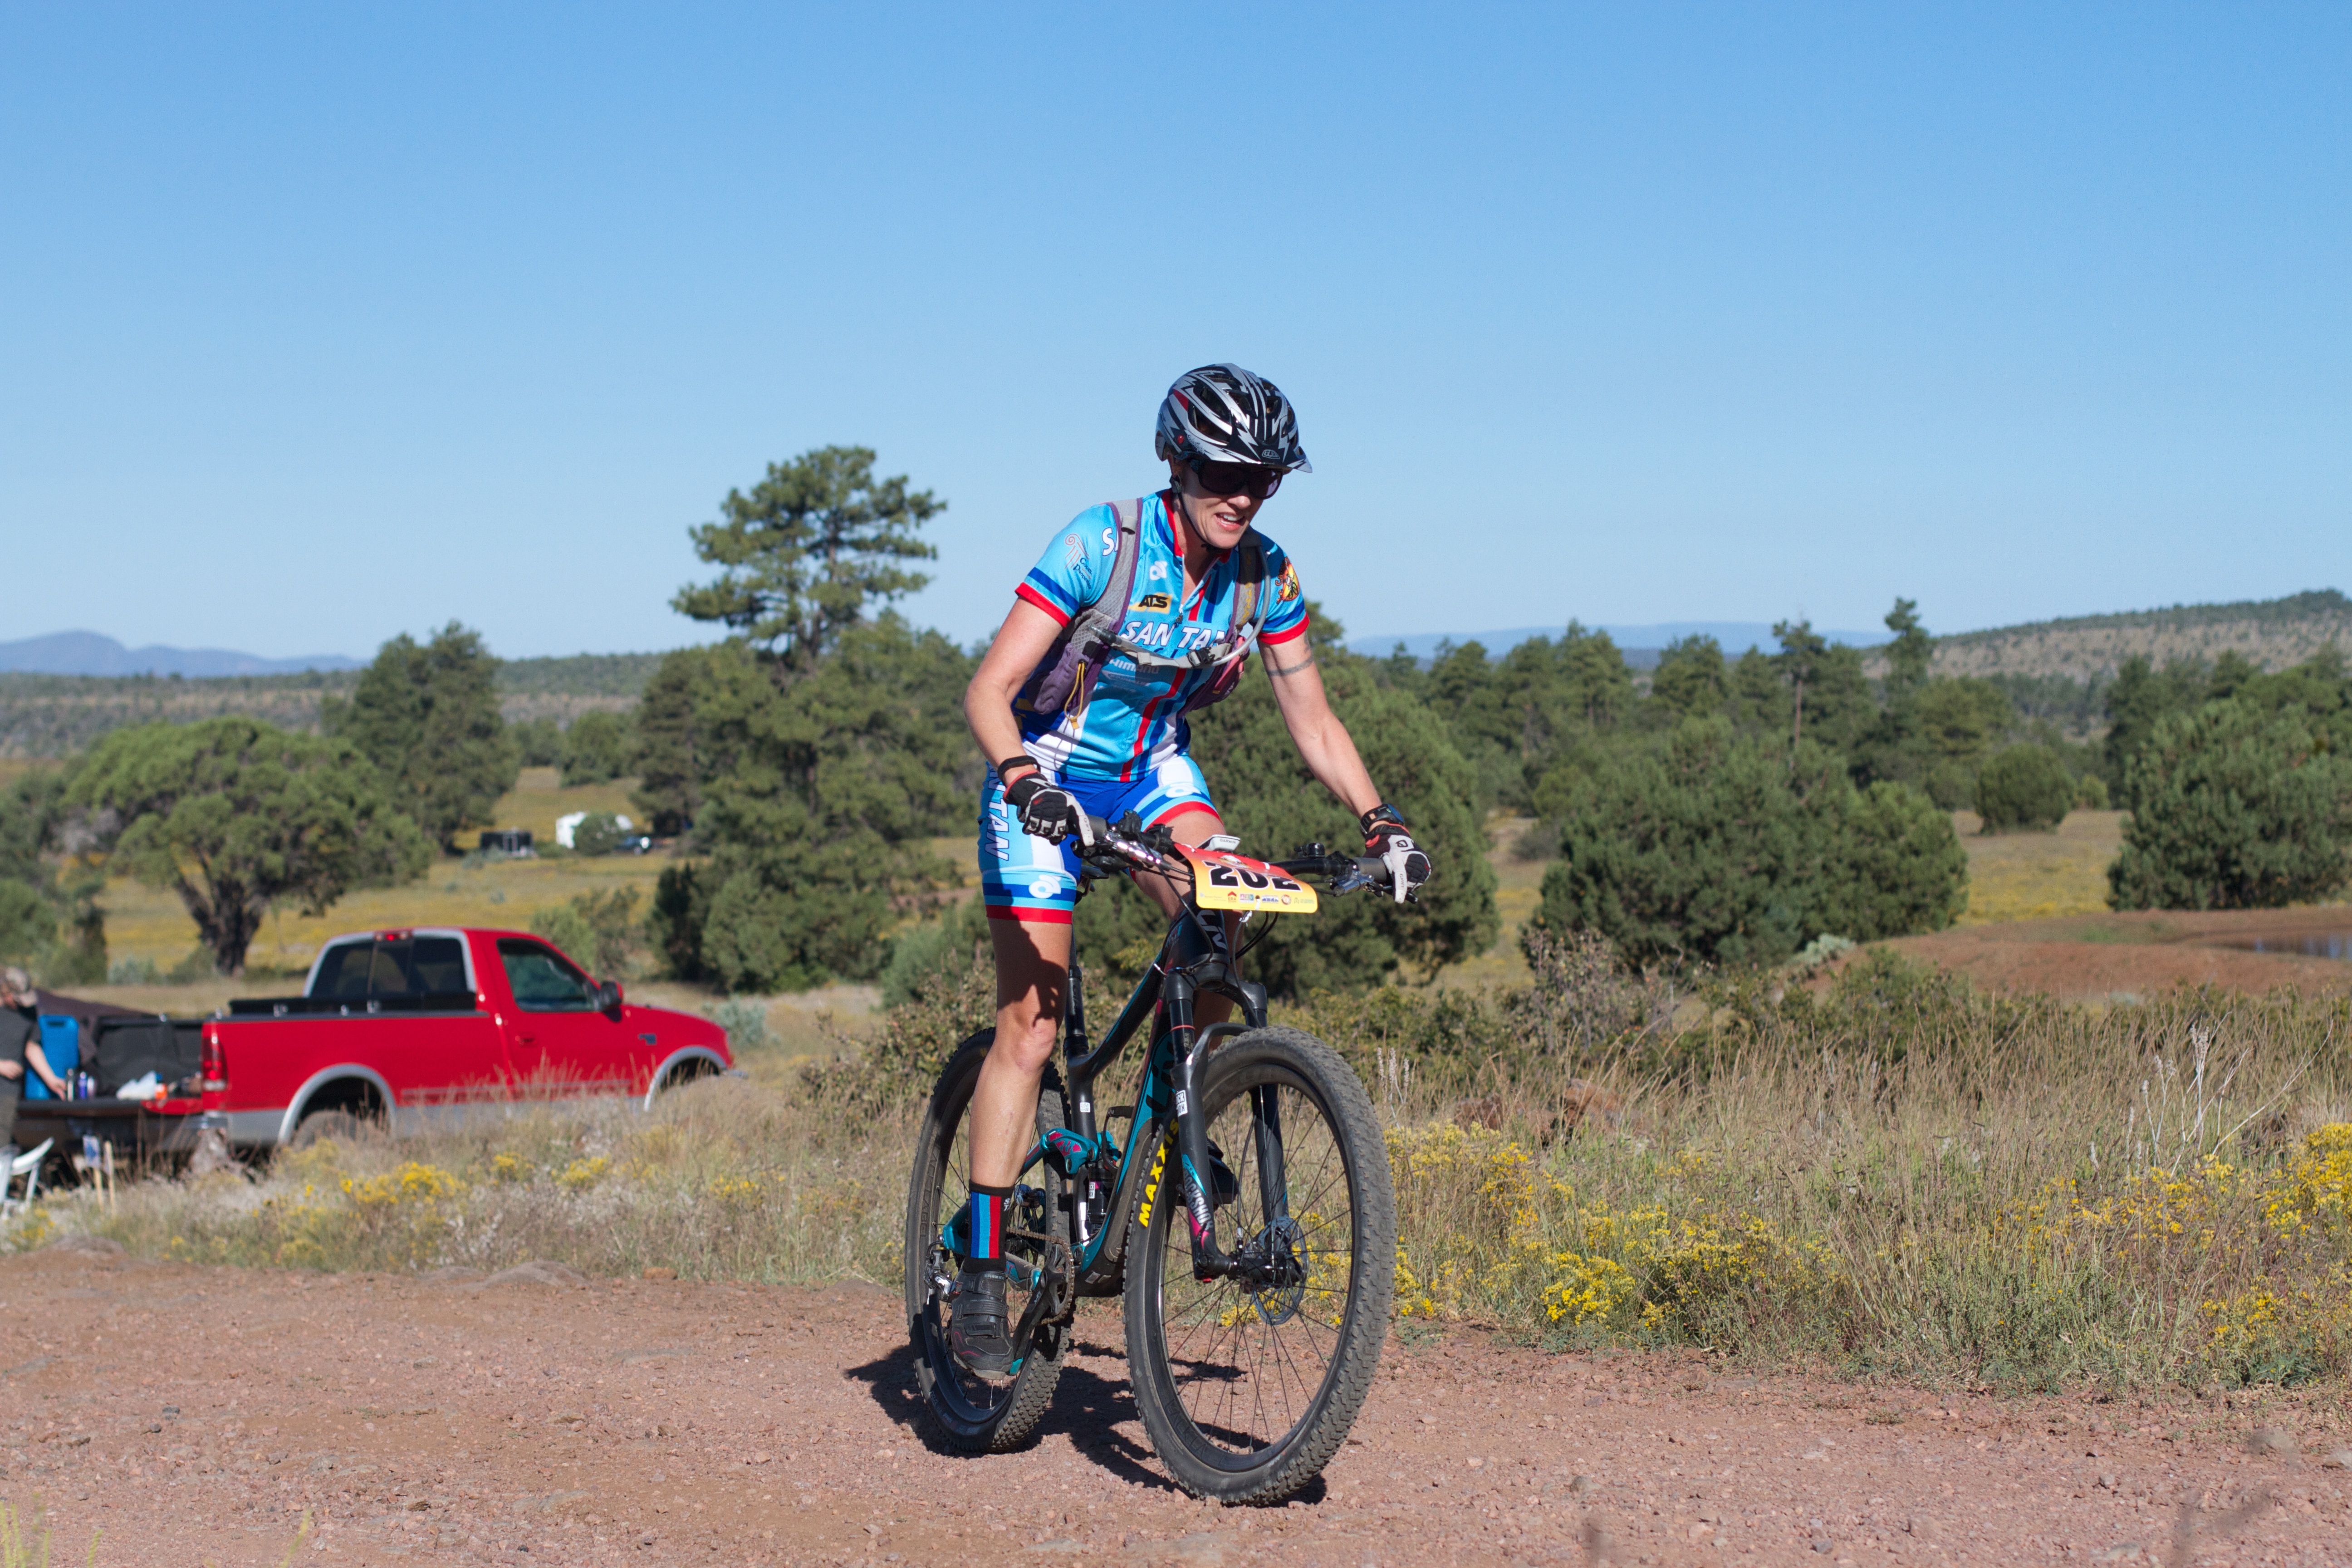
bicycle, vehicle, extreme sport, sports equipment, mountain bike, cycling, race, sports, racing, fotr, mountain biking, road cycling, cycle sport, cyclo cross, bicycle racing, downhill mountain biking, bicycle motocross, bmx racing, road bicycle racing, duathlon, mountain bike racing, cross country cycling